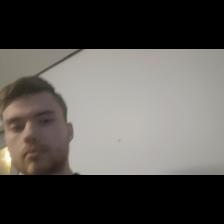
Label: Human